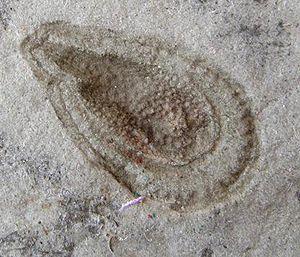
La faune de l'Édiacarien est constituée d'organismes énigmatiques fossiles en forme de feuille ou de tube datant de l'Édiacarien, la dernière période géologique de l'ère néoprotérozoïque. Elle doit son nom aux collines Ediacara, situées à 650 km au nord d'Adélaïde en Australie. Les fossiles de ces organismes ont été découverts dans le monde entier et font partie des plus anciens organismes pluricellulaires complexes connus. La faune de l'Édiacarien se développa lors d'un événement appelé explosion d'Avalon il y a 575 Ma après que la Terre fut sortie d'une longue période de glaciation lors du Cryogénien. Cette faune disparut en grande partie simultanément avec l'apparition rapide — à l'échelle géologique — de la biodiversité au Cambrien, connue sous le nom d'explosion cambrienne. La plus grande partie des formes d'organisation animales existant aujourd'hui sont apparues lors du Cambrien et non lors de l'Édiacarien. Il semble donc que cette faune particulière a disparu, pour une raison encore inconnue, sans avoir de descendants.